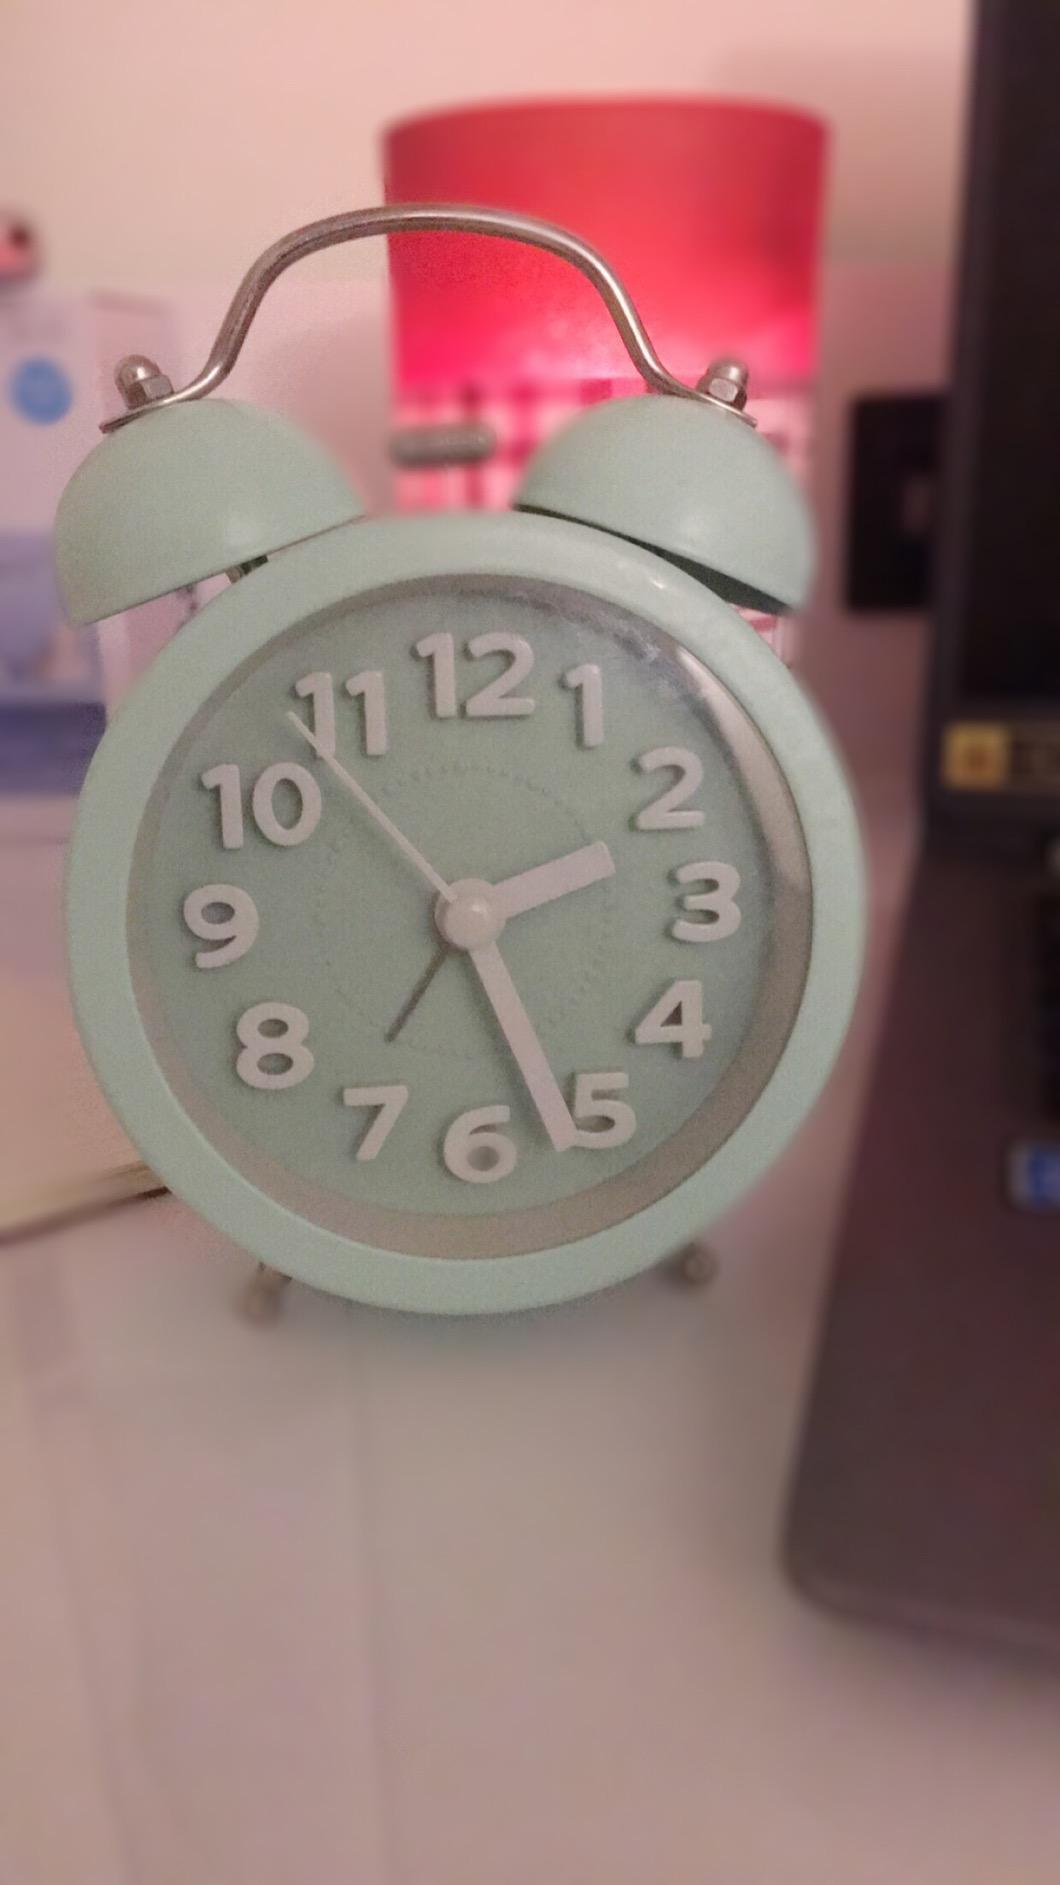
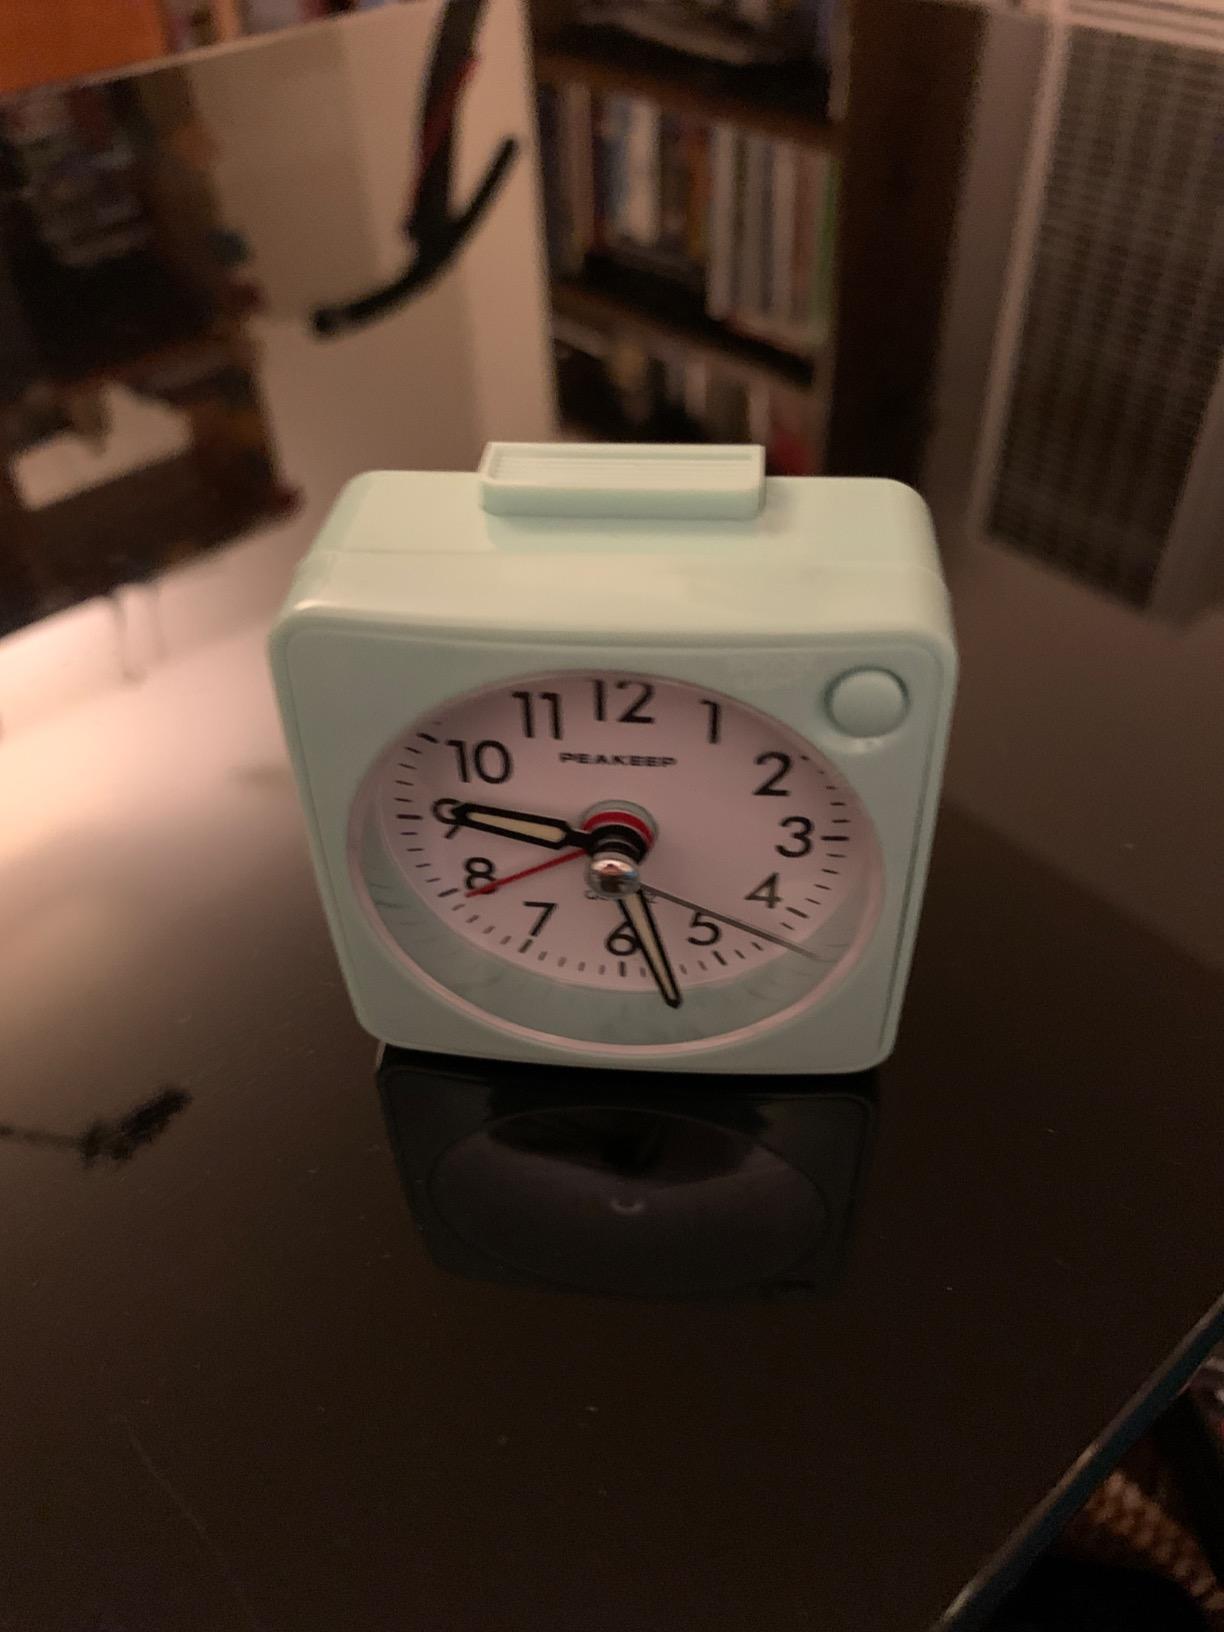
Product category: clock
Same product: no